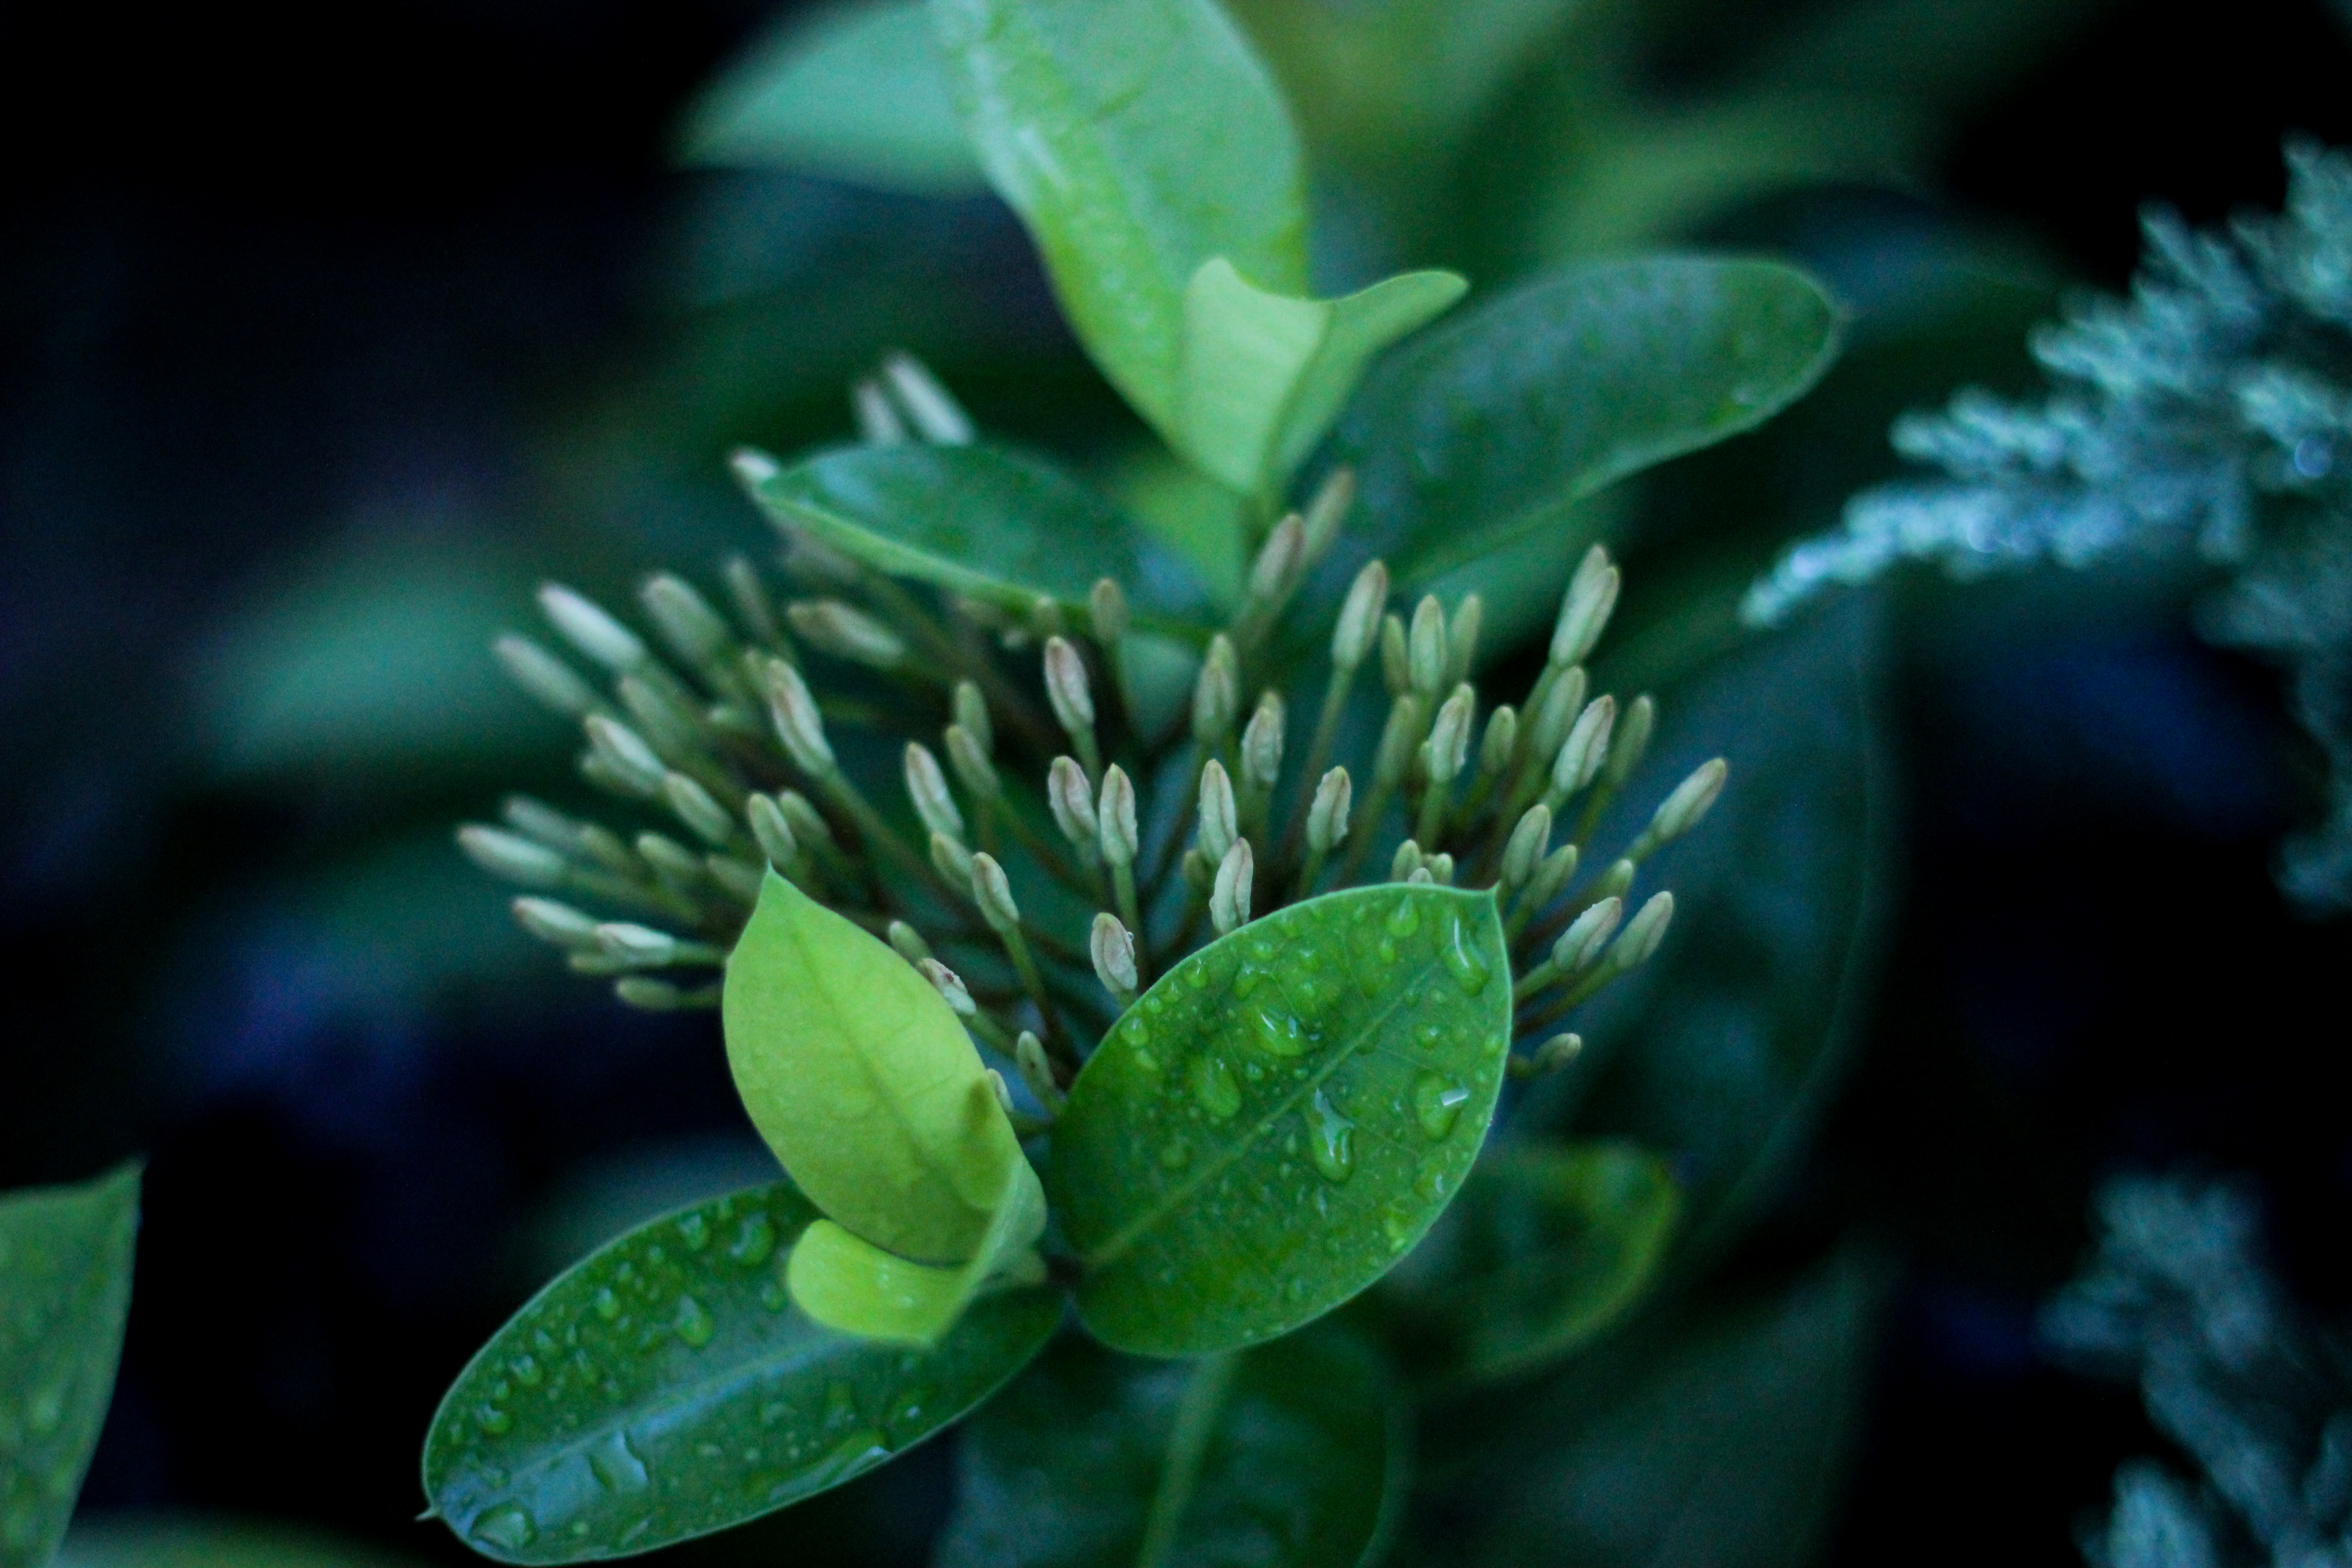
nature, branch, growth, plant, leaf, flower, green, fresh, botany, aquatic plant, flora, leaves, shrub, macro photography, flowering plant, land plant